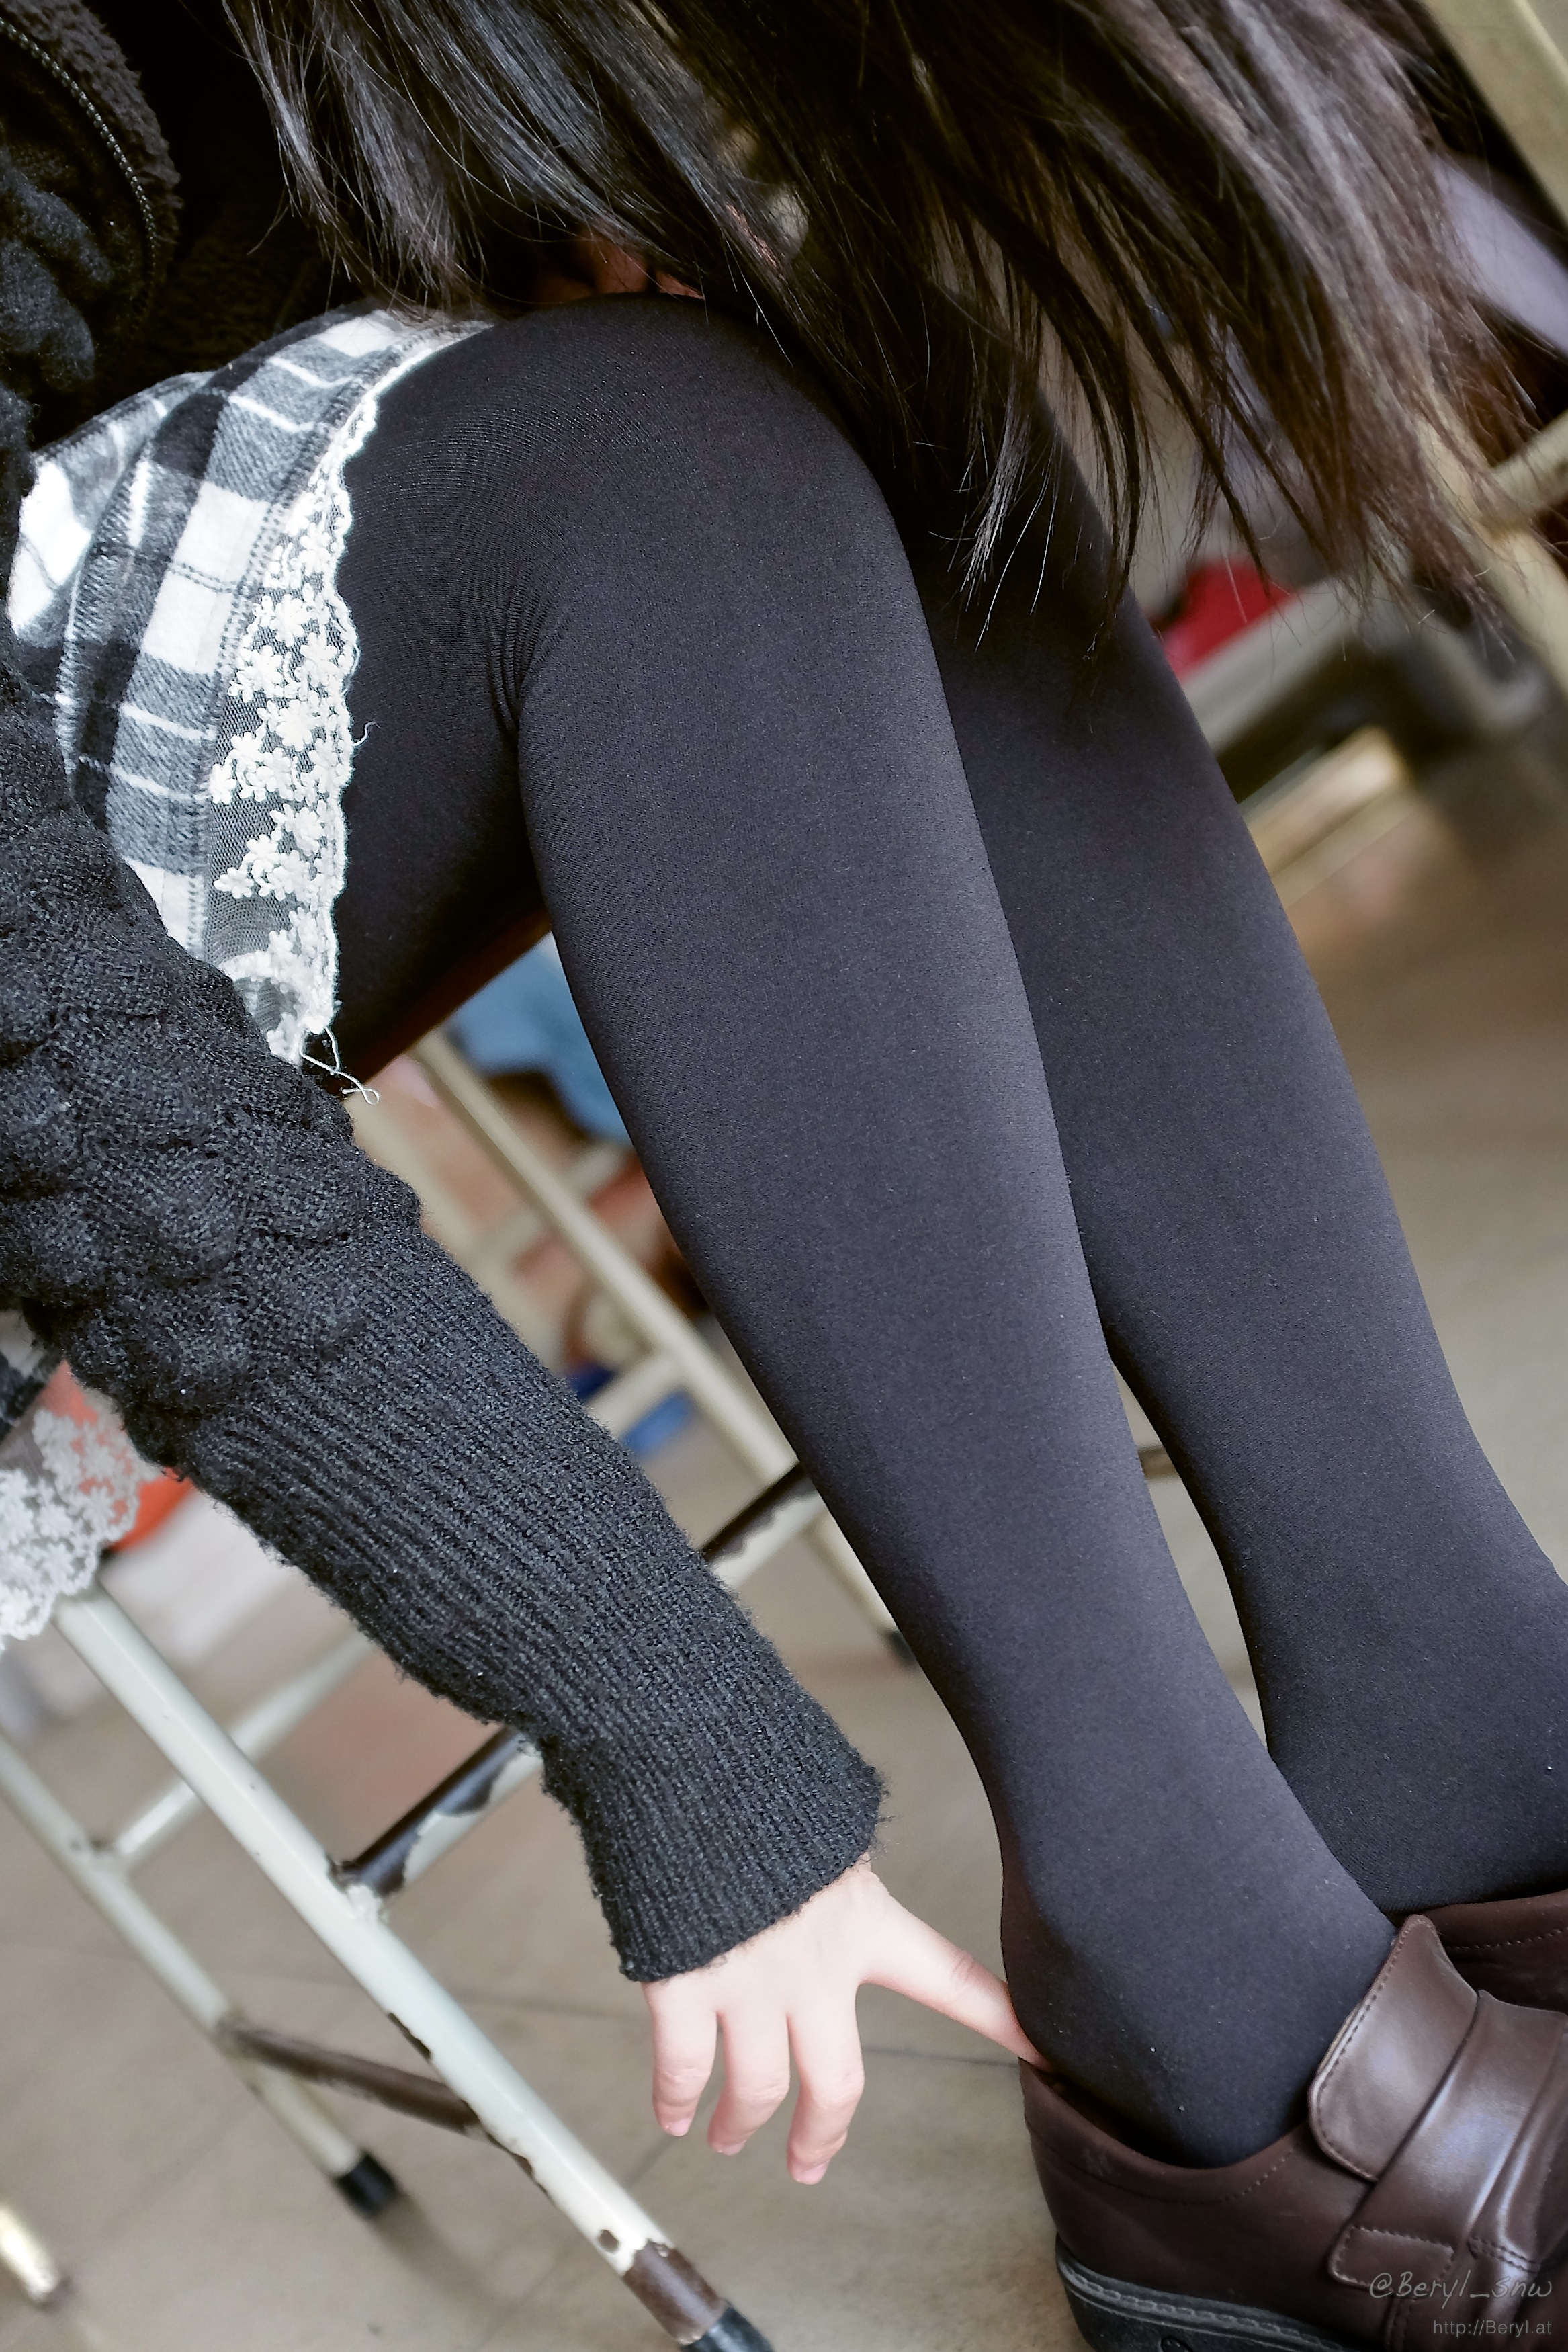
hand, shoe, winter, girl, warm, feet, cute, fujifilm, leg, model, chinese, sitting, fashion, clothing, black, lady, human body, trousers, textile, hands, 35mm, legs, thigh, footwear, leggings, canton, school, skirt, f2, china, longhair, tights, pantyhose, teenage, mirrorless, teen, highschool, fetish, x100s, dormitory, photo shoot, human positions, high heeled footwear